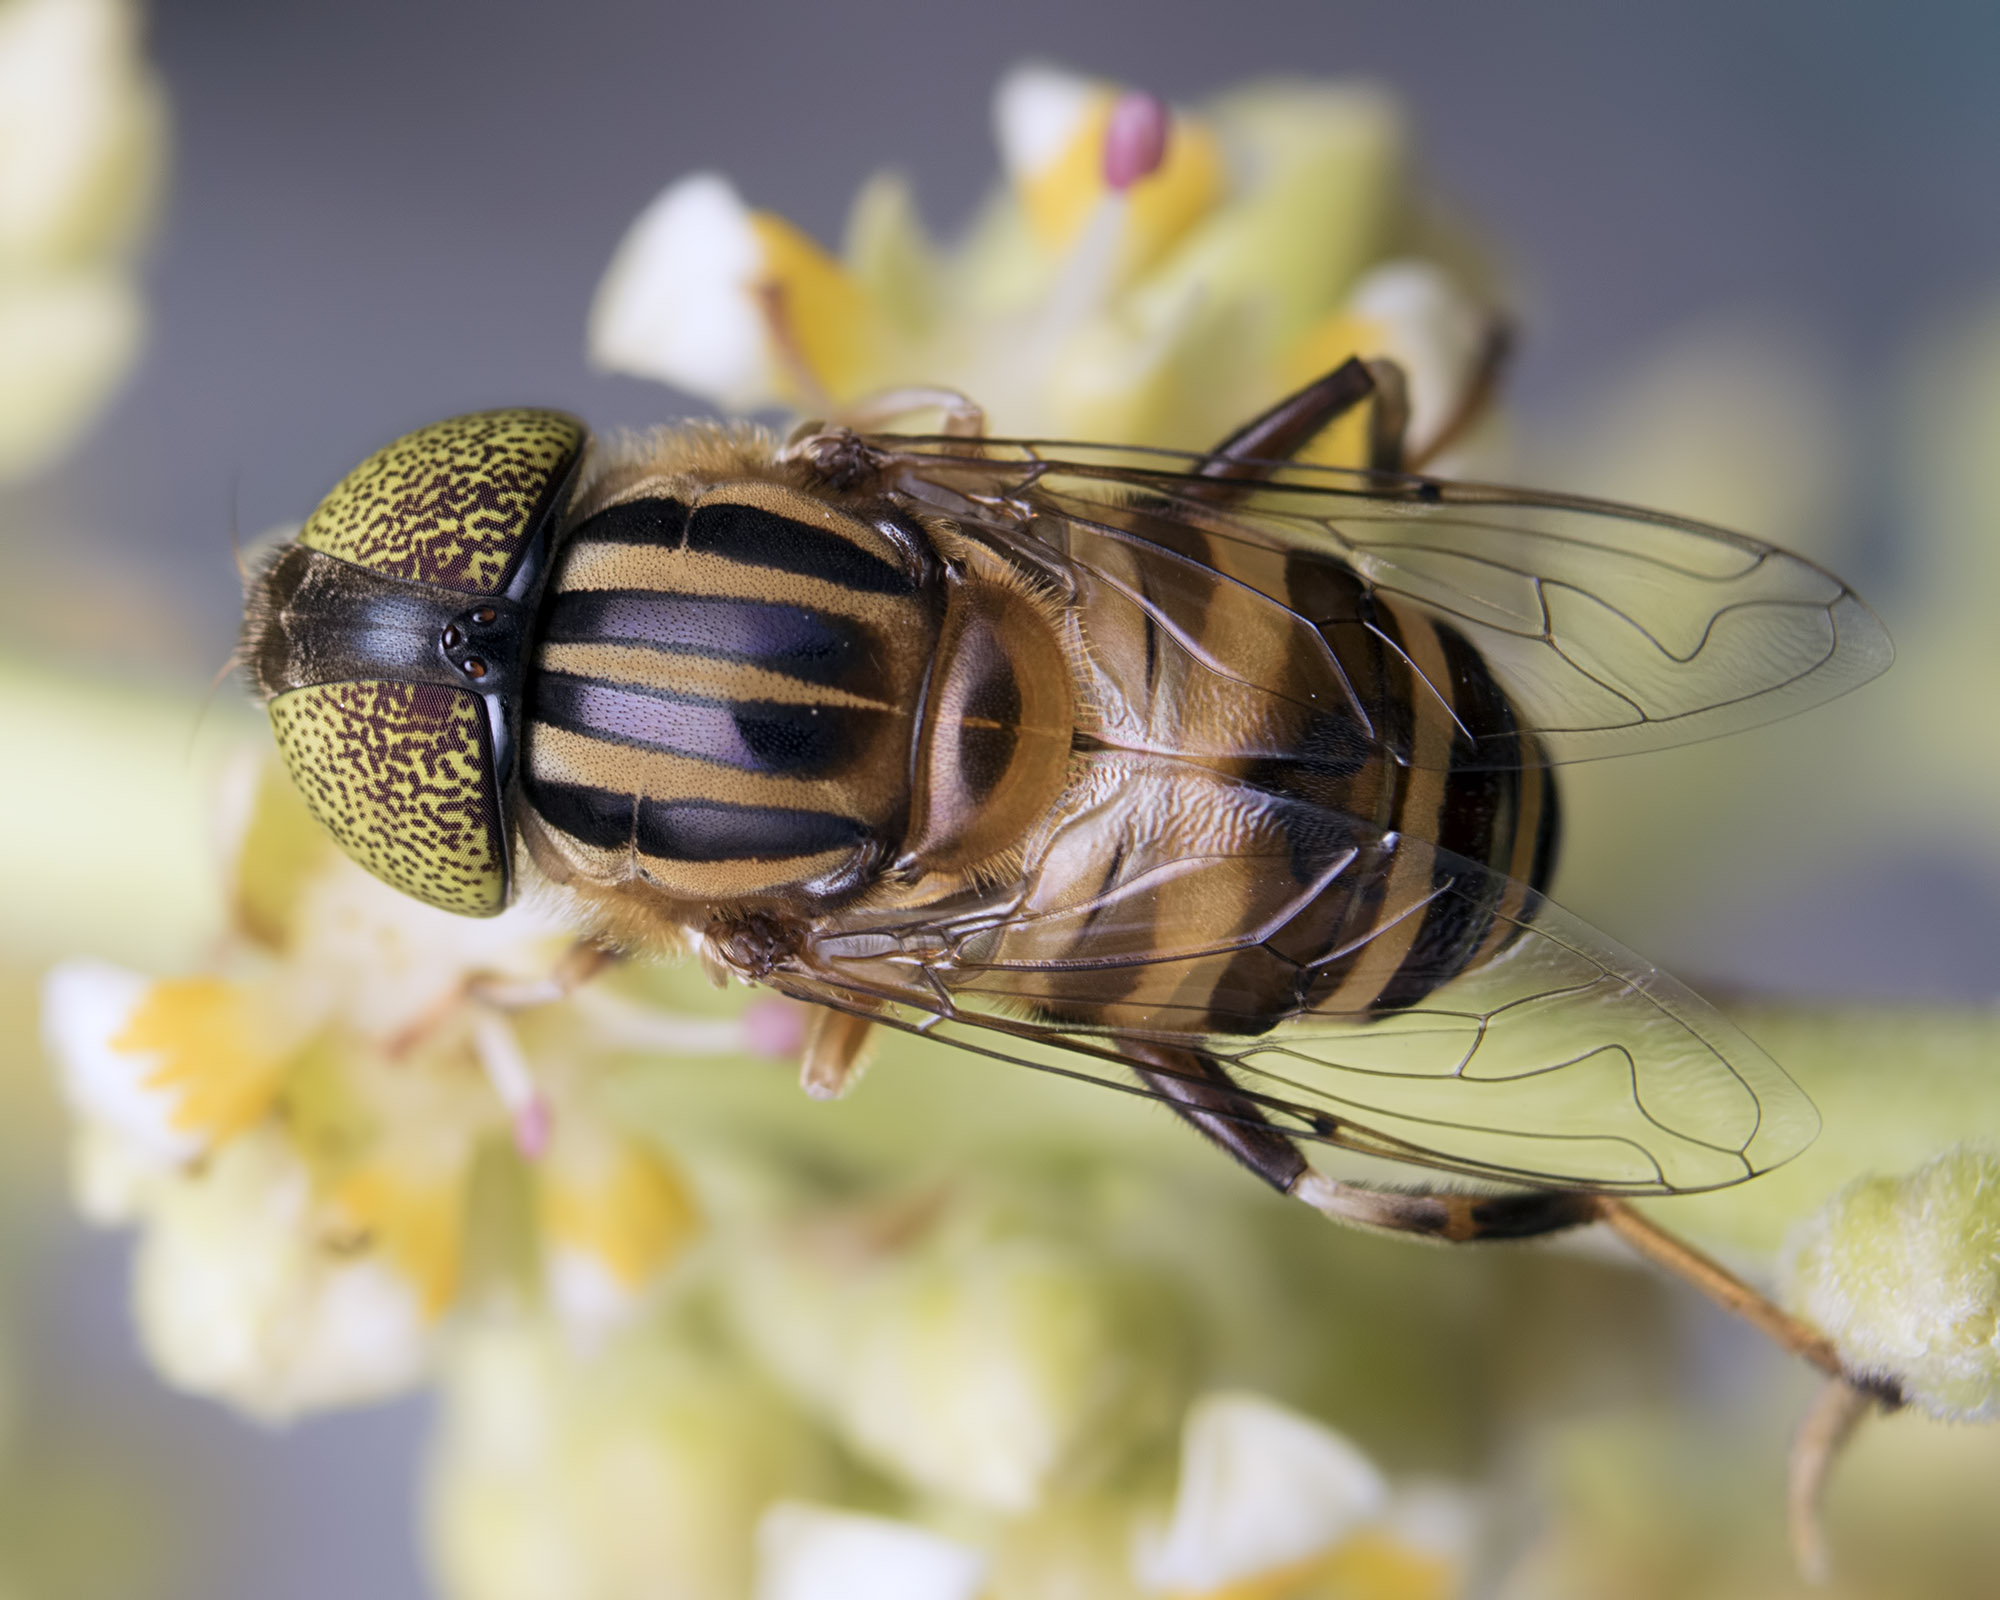
nature, photography, flower, fly, insect, flora, fauna, invertebrate, close up, hoverfly, syrphidae, india, arthropoda, wasp, pest, nectar, ariansuresh, animalia, insecta, chennai, tamilnadu, diptera, eristalinus, eristalinae, eristalini, eristalina, otherextensiontube31mm, macro photography, arthropod, honey bee